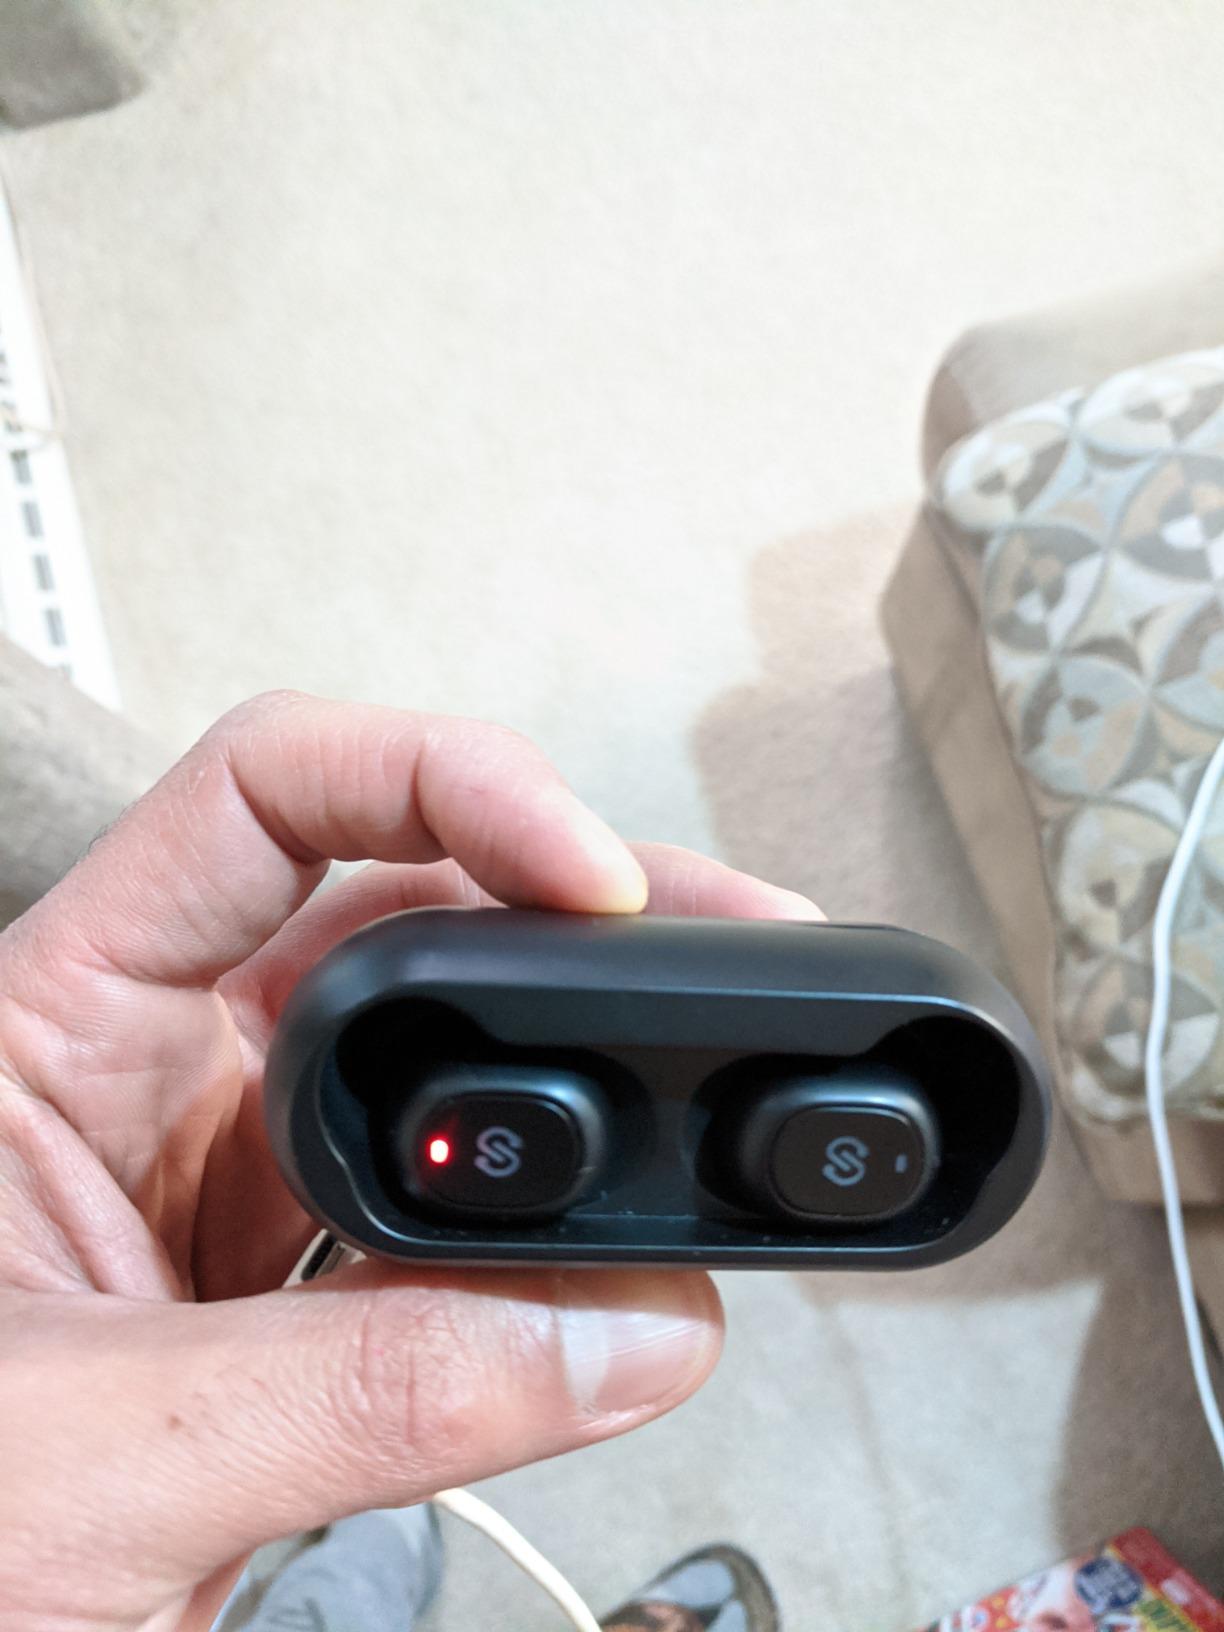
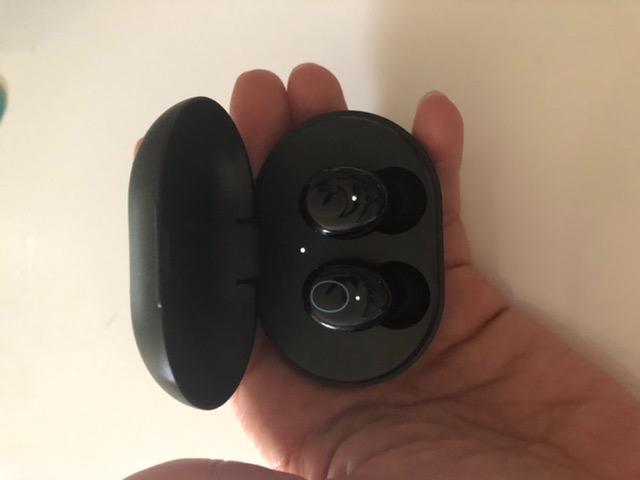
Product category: earbuds
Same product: no